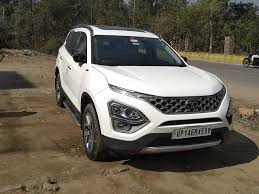
Label: noambulance